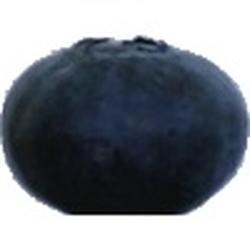
Label: Blueberry